Gustav Henriksen

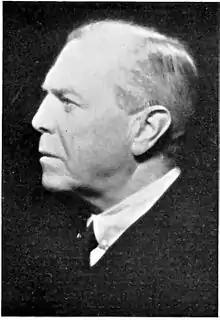
Gustav Henriksen

Henriksen was born at Tune (now Sarpsborg) in Østfold, Norway. He was the son of Christian Henriksen (1829-1886) and Marthe Nielsen (1842-1923). After the death of his father in 1886, his mother moved the family of Christiania (now Oslo), where he attended trade school. In 1889, he became an employee